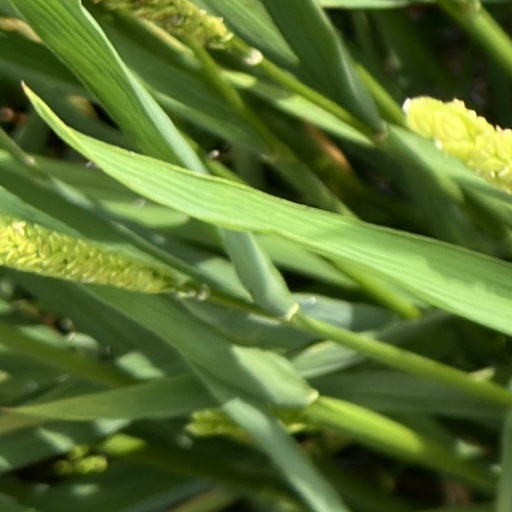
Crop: rice